Chikatsuyu

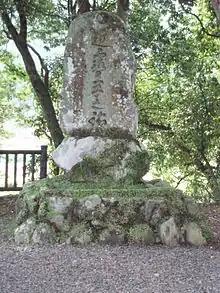
Chikatsuyu-oji

Local schools include the Chikano Nursery, the Musuhi Budojo martial arts school, and the Tanabe Chikatsuyu Municipal Elementary School and Junior Highschool. There are plans for a new school to be built in 2025.